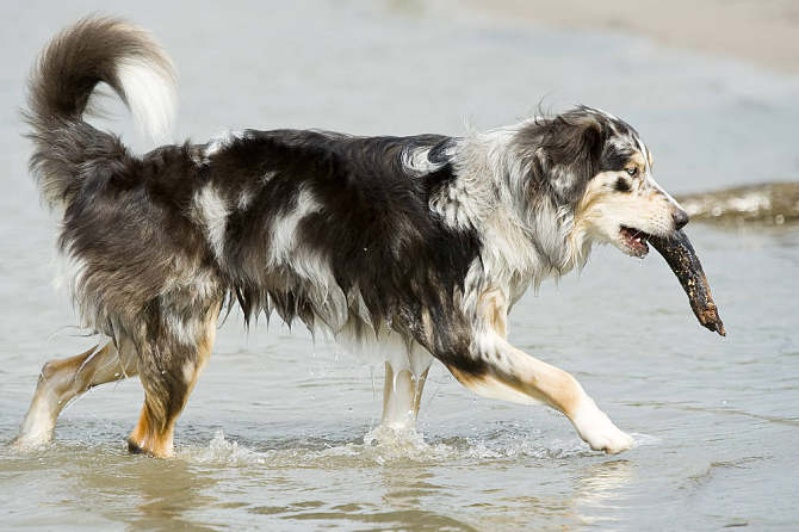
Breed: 245-n000098-Australian_Shepherd